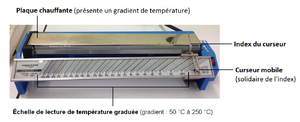
Appareil de laboratoire permettant de mesurer le point de fusion d'une substance solide avec une précision de l'ordre de 2 °C.
Le banc Kofler ou table chauffante de Kofler, est un appareil de mesure permettant d'estimer la température de fusion d'une matière, développé par Adelheid et Ludwig Kofler. Il s'agit d'une plaque chauffante présentant un gradient de température, sur laquelle on déplace un échantillon.